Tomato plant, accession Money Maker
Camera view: vertical (180 deg); turntable rotation: 210 degrees
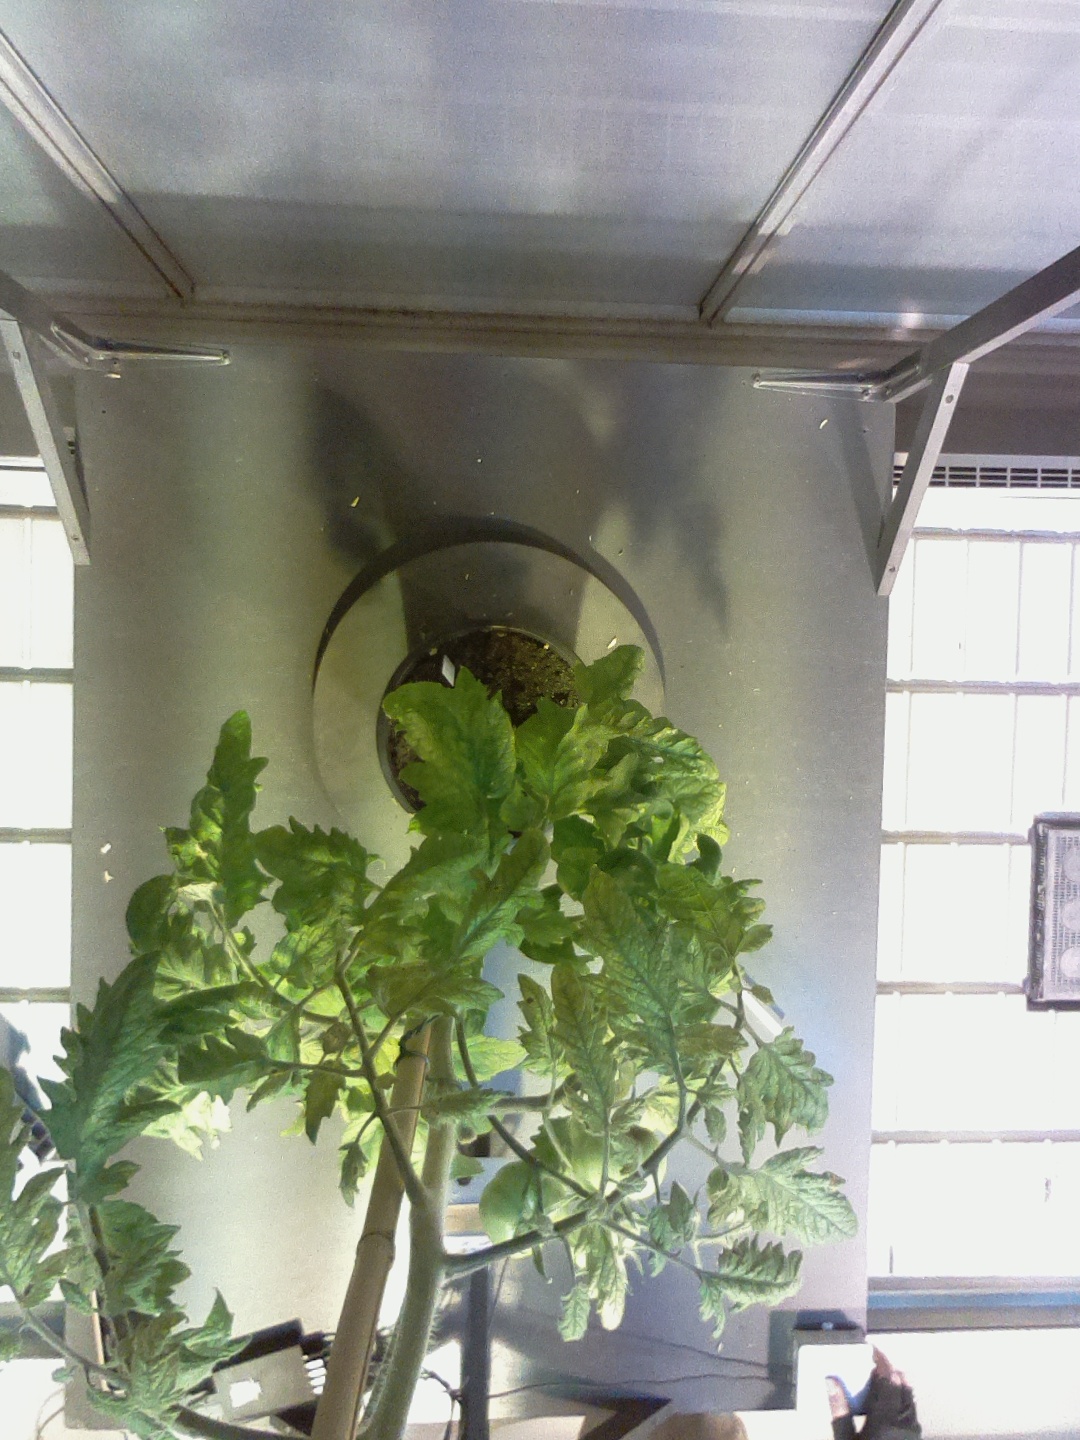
BBCH growth stage 79: 90% -100% of final fruit size